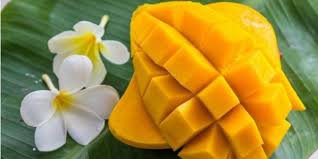
Label: Mango